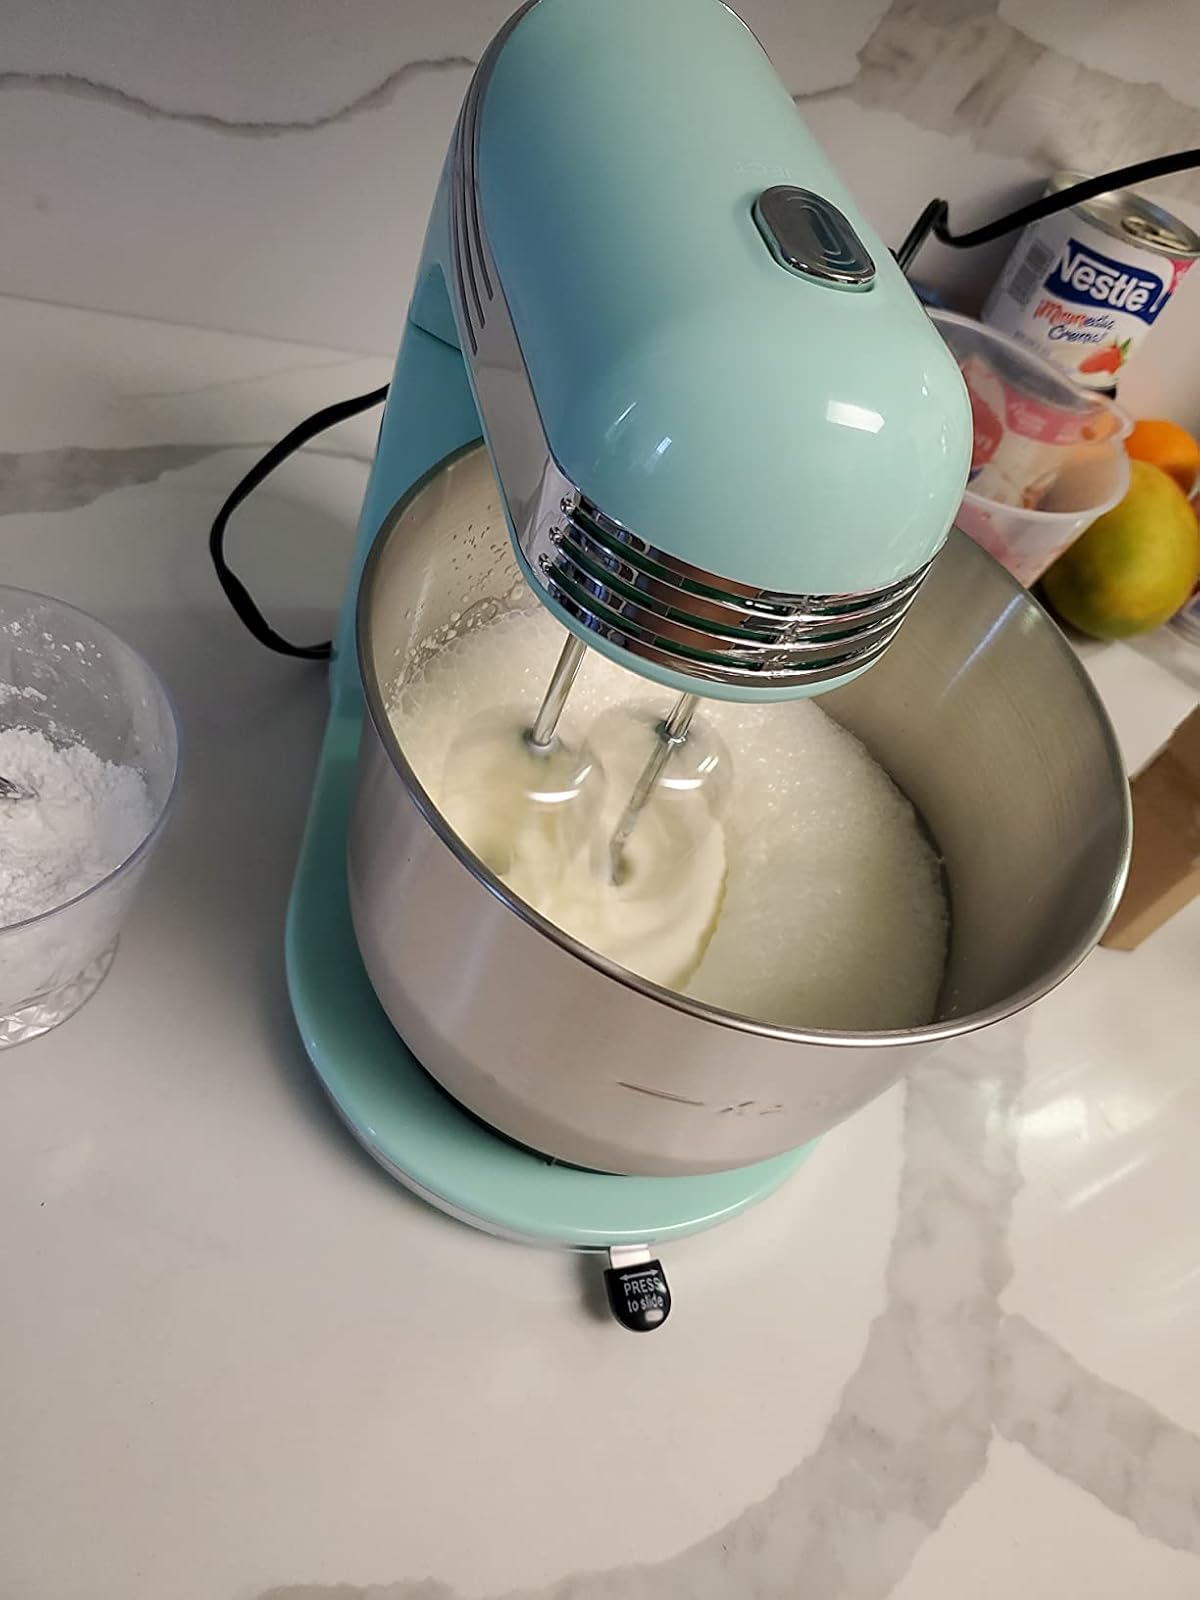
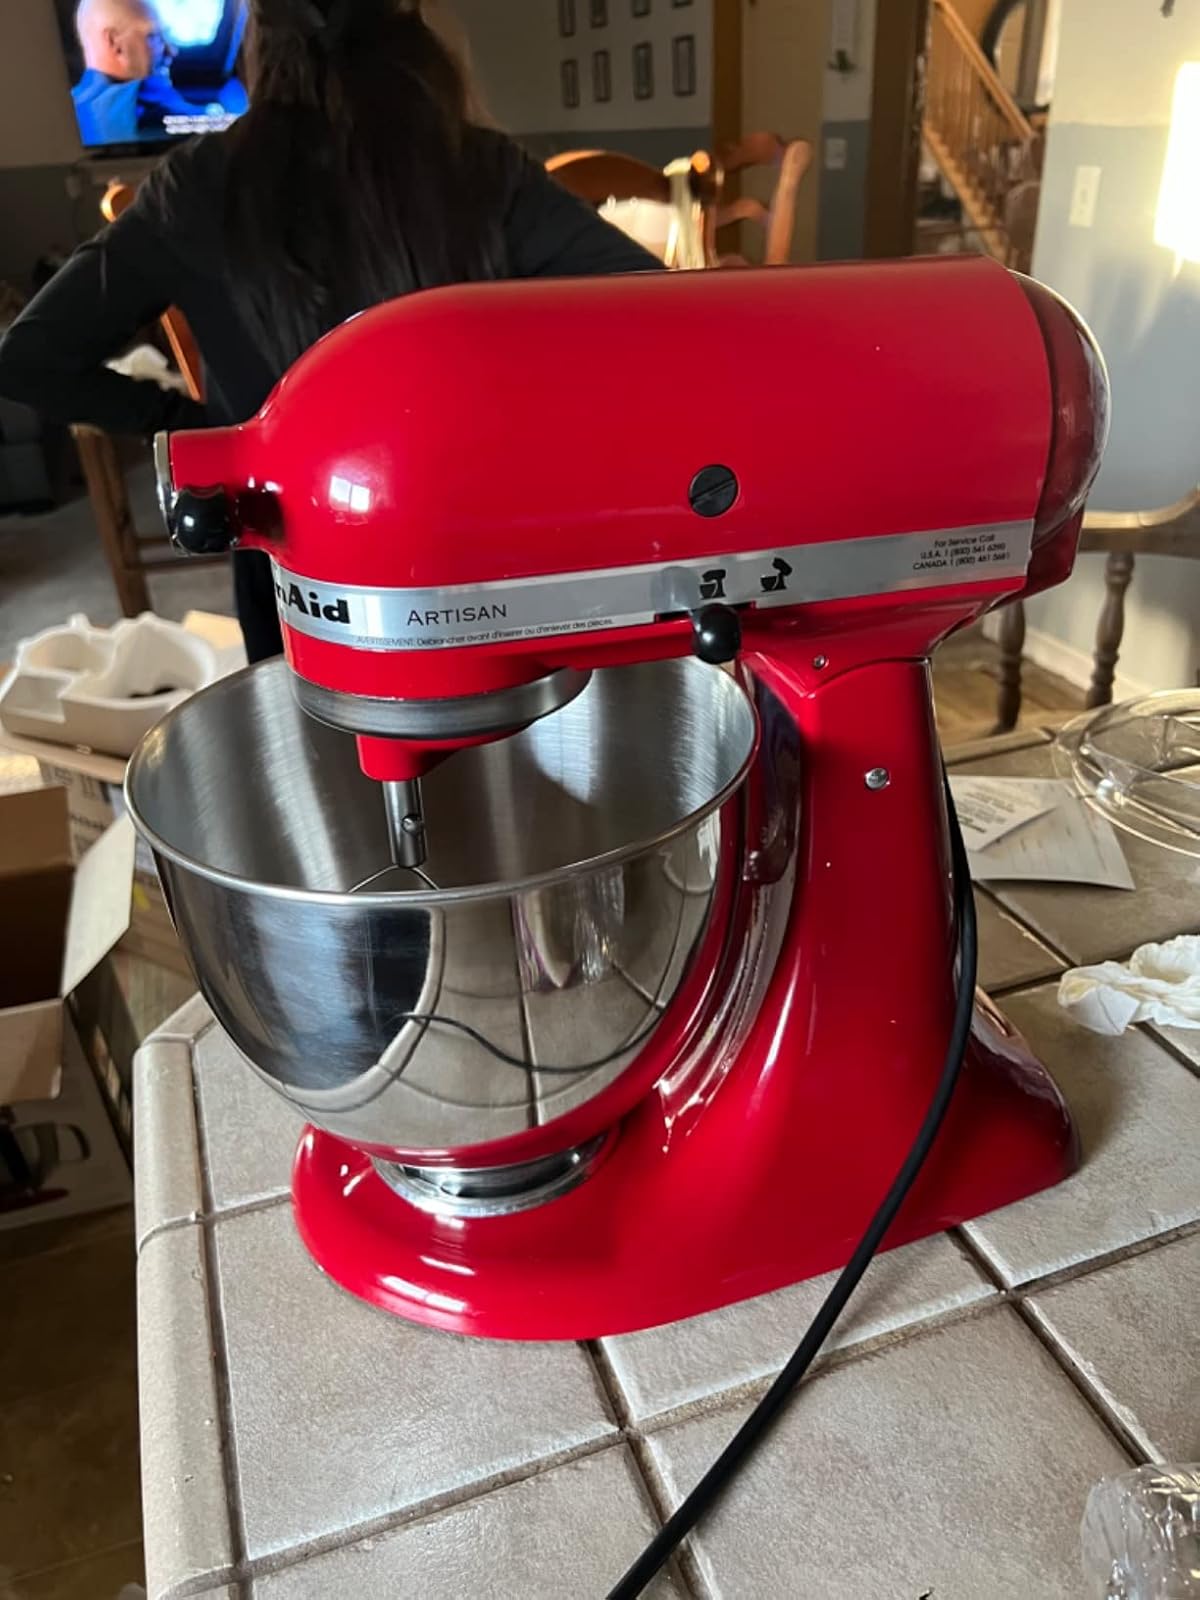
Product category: items_mixer
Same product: no